Greenville (Raccoon's Ford, Virginia)

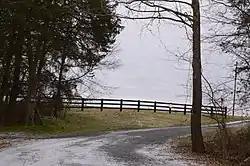
Property entrance

Greenville is a historic plantation home located near Raccoon's Ford, Culpeper County, Virginia. Building of the property commenced in 1847 and was completed in 1854. The home originally belonged to Philip Pendleton Nalle.